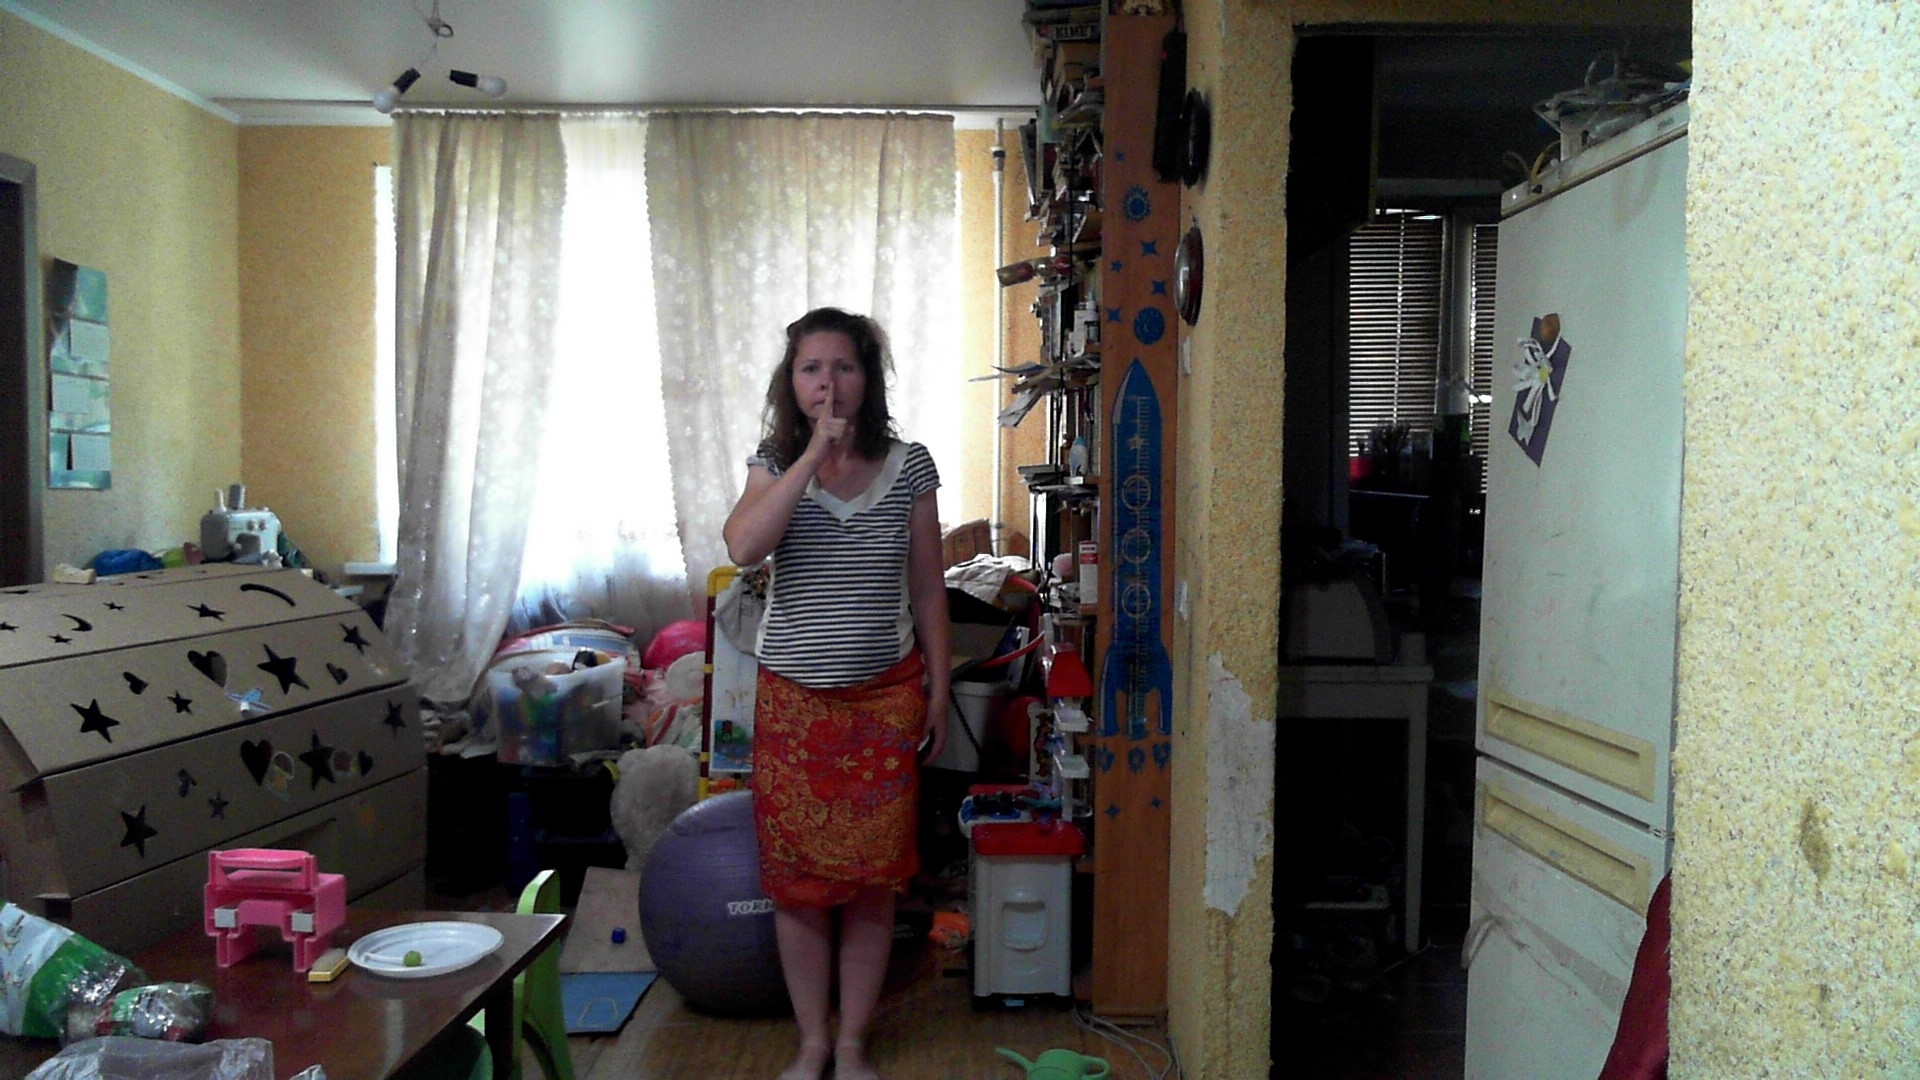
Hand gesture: mute